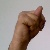
The image shows a hand gesture representing the letter 'N' in Indian Sign Language.